Describe the emotion expressed in this image:  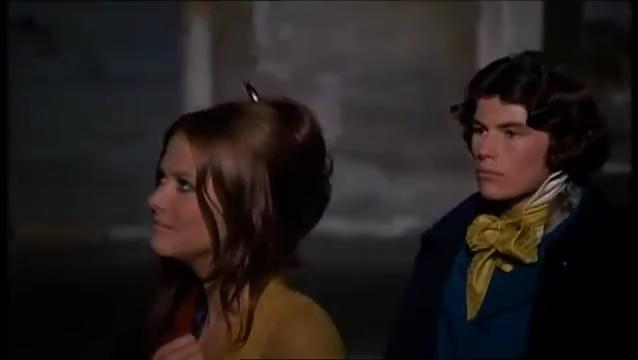
This person displays Suffering, valence and arousal with high intensity.